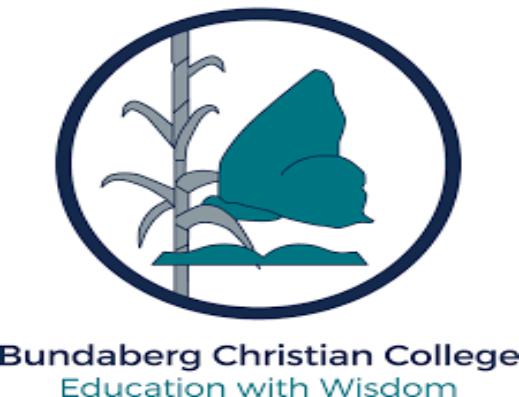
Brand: Bundaberg
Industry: Food